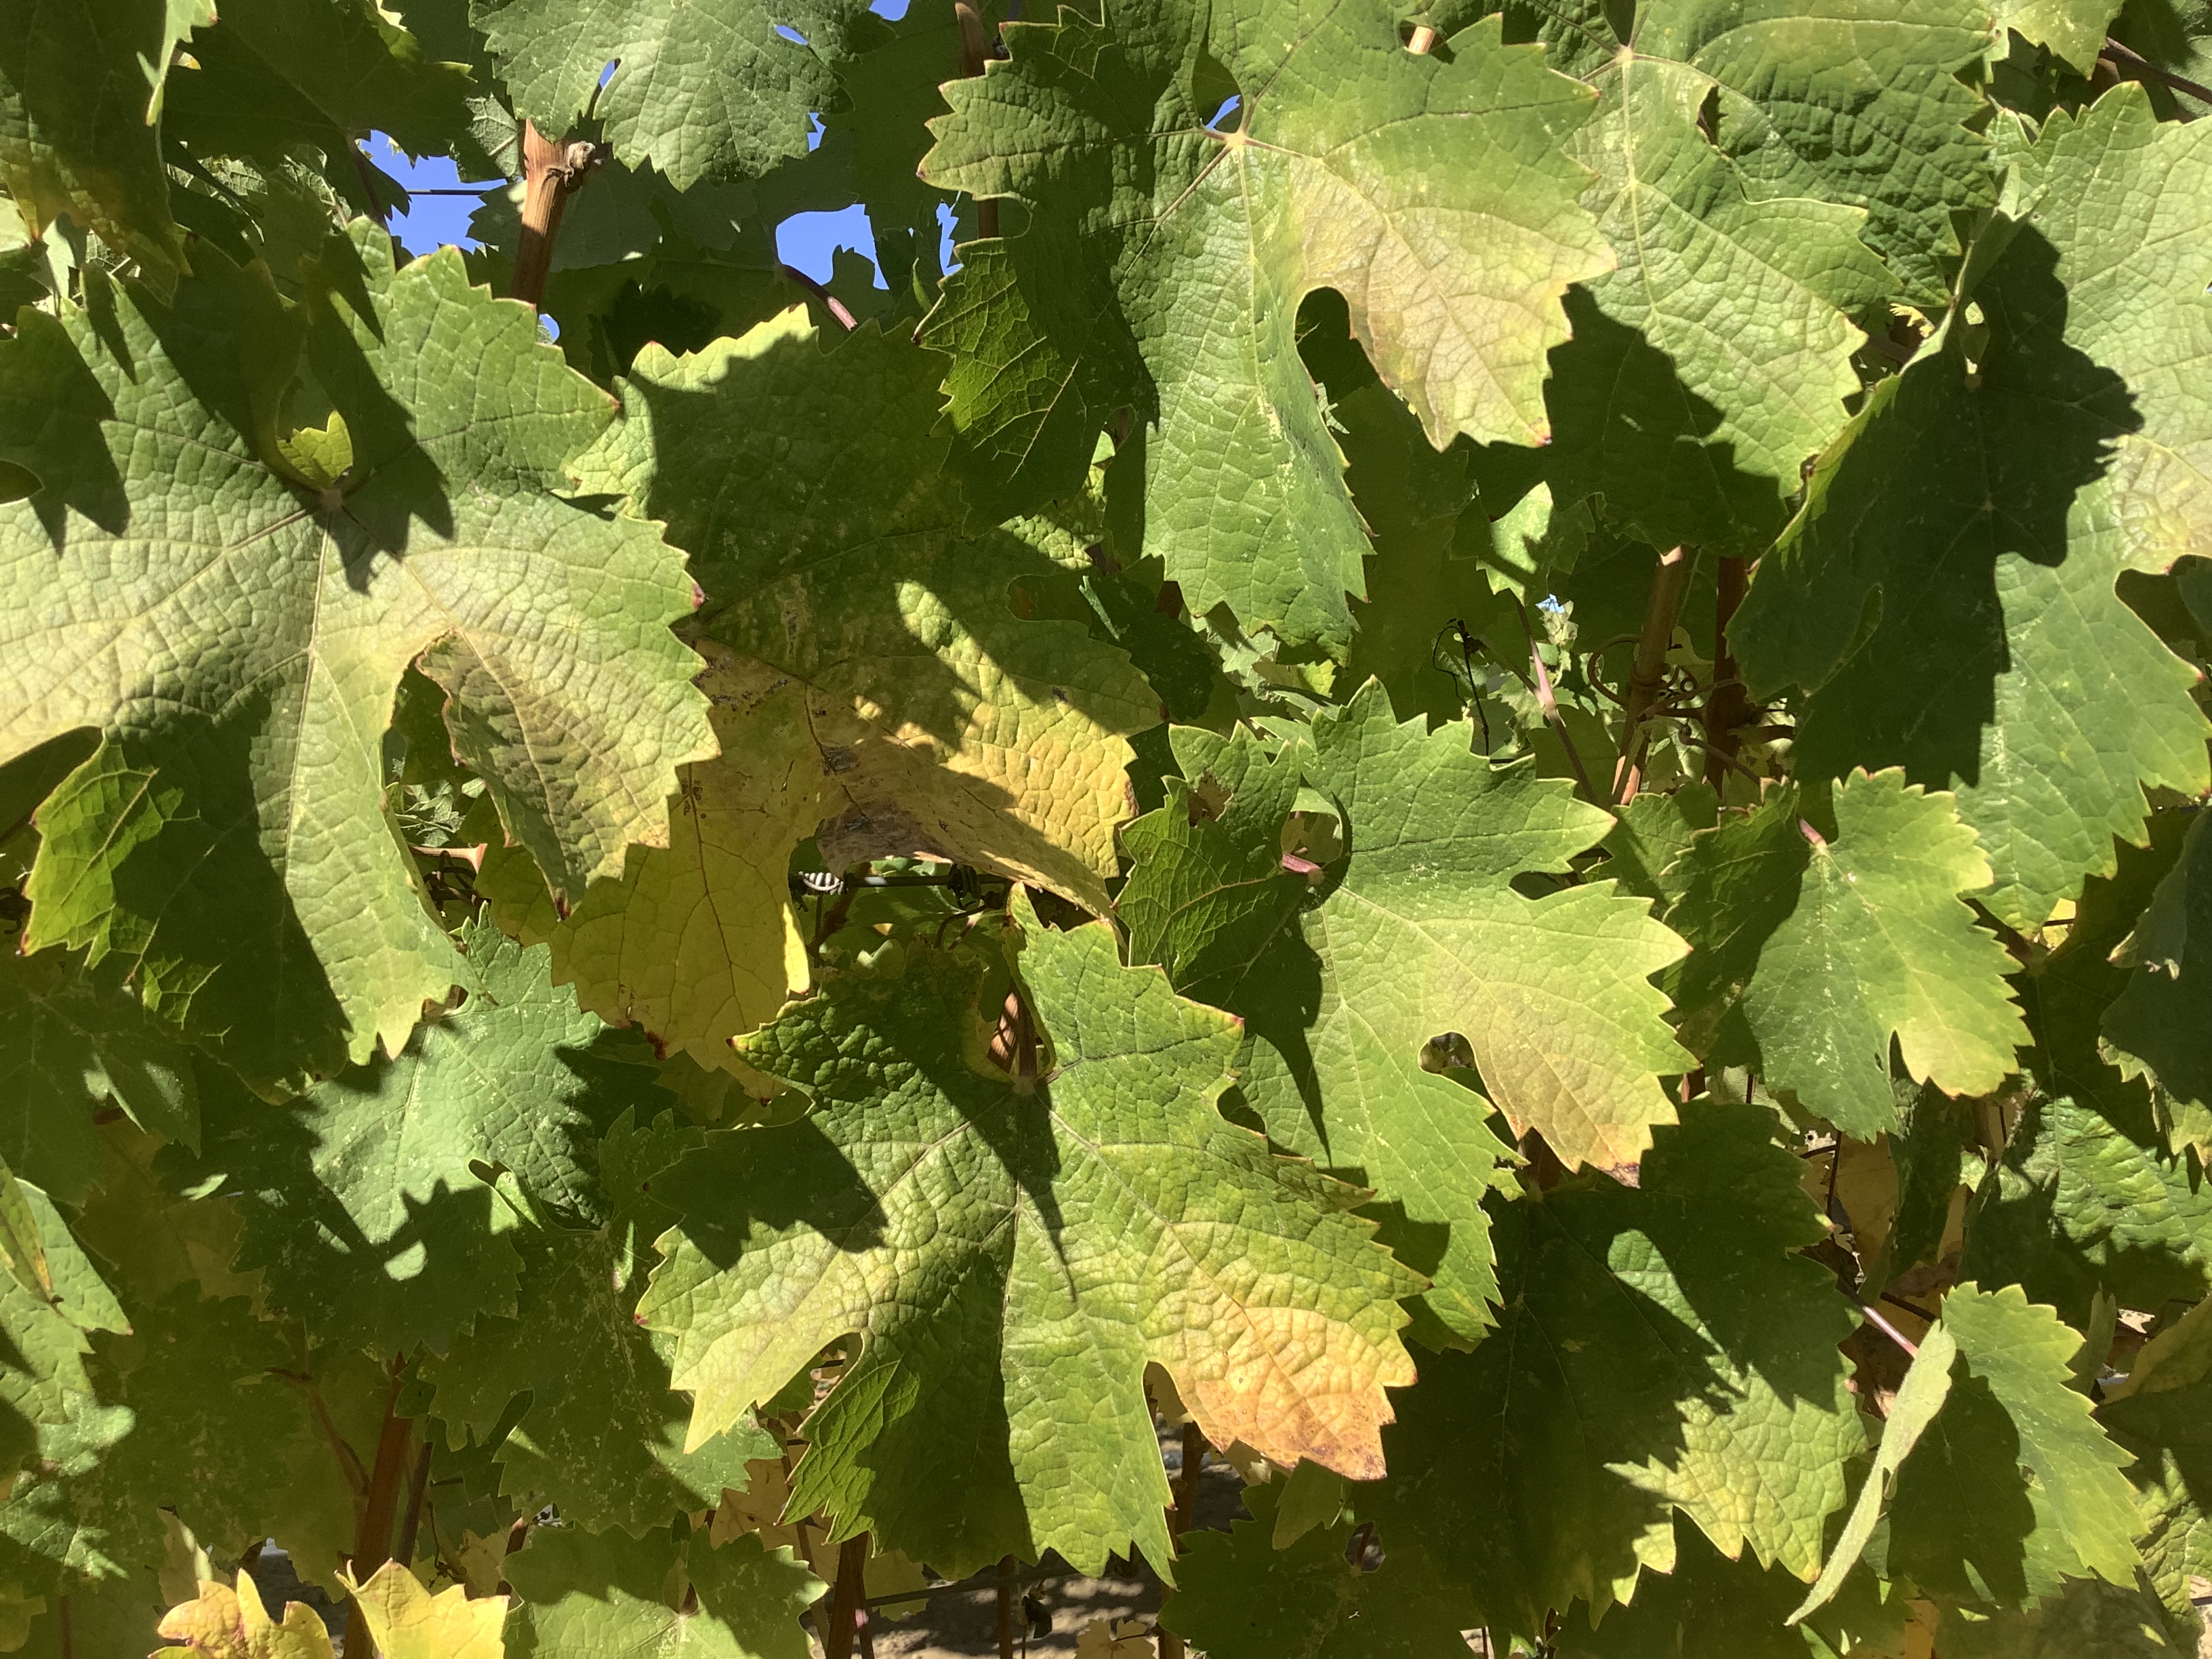
Label: No Virus